David Nash (artist)

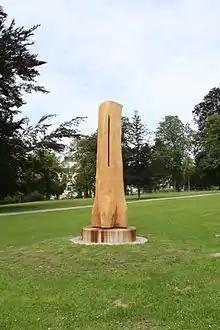
Noon Column in Coburg

The dome is sited at a secret location somewhere in Snowdonia and whenever it is filmed, crews are taken there by a circuitous route to guard its security.